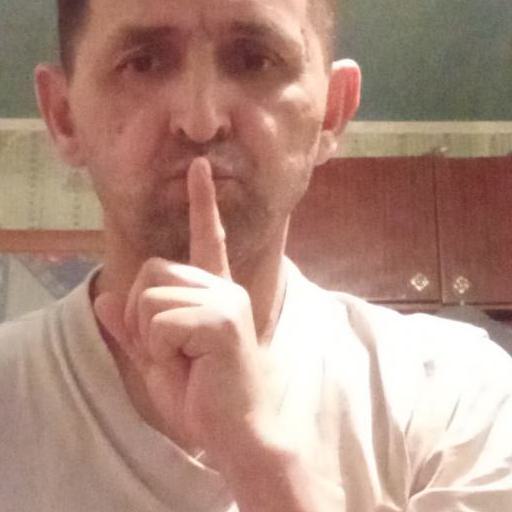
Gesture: mute